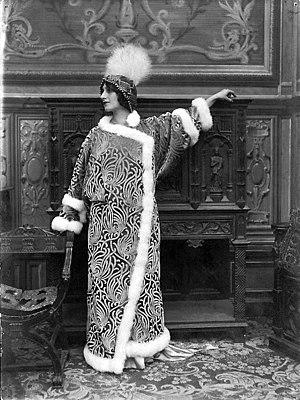
Josette Andriot dans ""Protéa"" de Victorin-Hippolyte Jasset, 1913."
Camille Élisa Andriot dite Josette Andriot, née à Paris 20ᵉ le 23 août 1886 et morte à Antibes le 13 mai 1942, est une actrice française.
Protéa est un film d'espionnage français de Victorin Jasset réalisé en 1913 aux Studios Éclair et mettant en scène l'héroïne du même nom : c'est une détective adepte des déguisements et pratiquant le jiu-jitsu. Cette femme d'action en collants noirs précède de 2 ans celle des Vampires de Louis Feuillade, dont le premier épisode ne sort qu'en 1915.